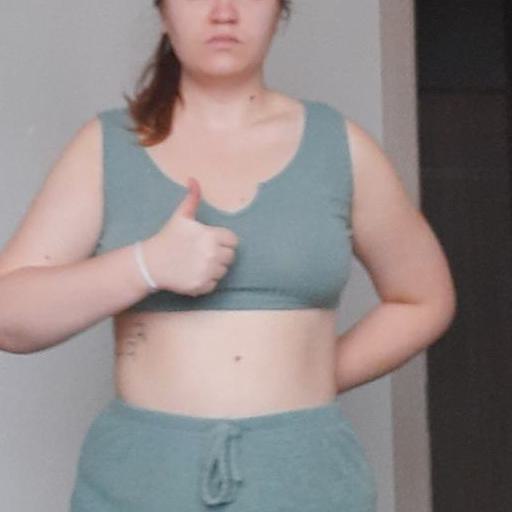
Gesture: like